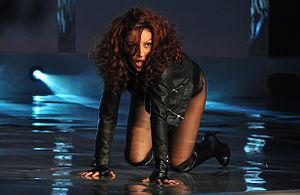
Adelina Ismajli est une chanteuse kosovare, née le 14 décembre 1979 à Pristina, au Kosovo.